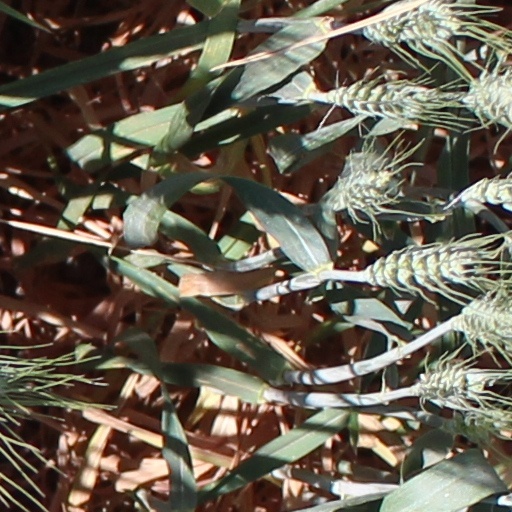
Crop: wheat